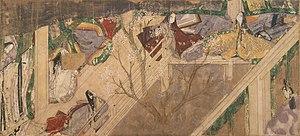
L’emaki ou emakimono, noté souvent e-maki, est un système de narration horizontale illustrée dont les origines remontent à l'époque de Nara au VIIIᵉ siècle au Japon, copiant au début leurs pendants chinois bien plus anciens, nommés gakan. Les rouleaux japonais s'en démarquent toutefois distinctement lors des époques de Heian et de Kamakura ; le terme « emaki » désigne par conséquent uniquement les rouleaux narratifs peints japonais.